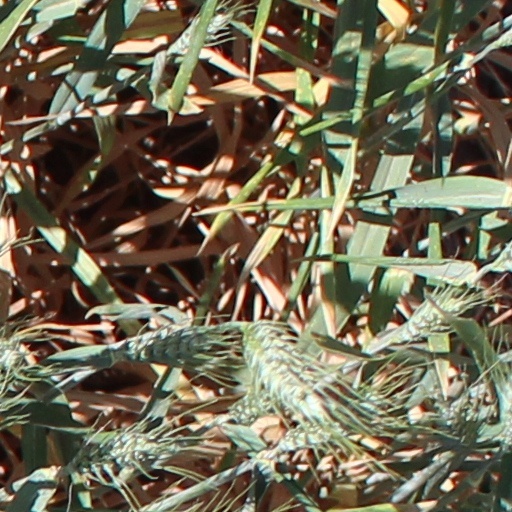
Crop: wheat